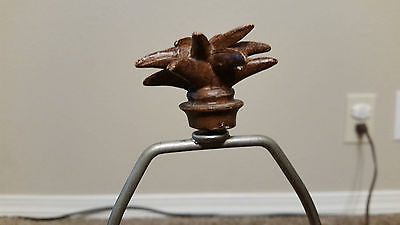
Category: lamp